Joel Nelson

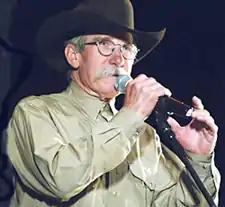
Joel Nelson reciting a poem at the 25th anniversary of the National Cowboy Poetry Gathering in 2009.

He is a recipient of a 2009 National Heritage Fellowship awarded by the National Endowment for the Arts, which is the United States government's highest honor in the folk and traditional arts.